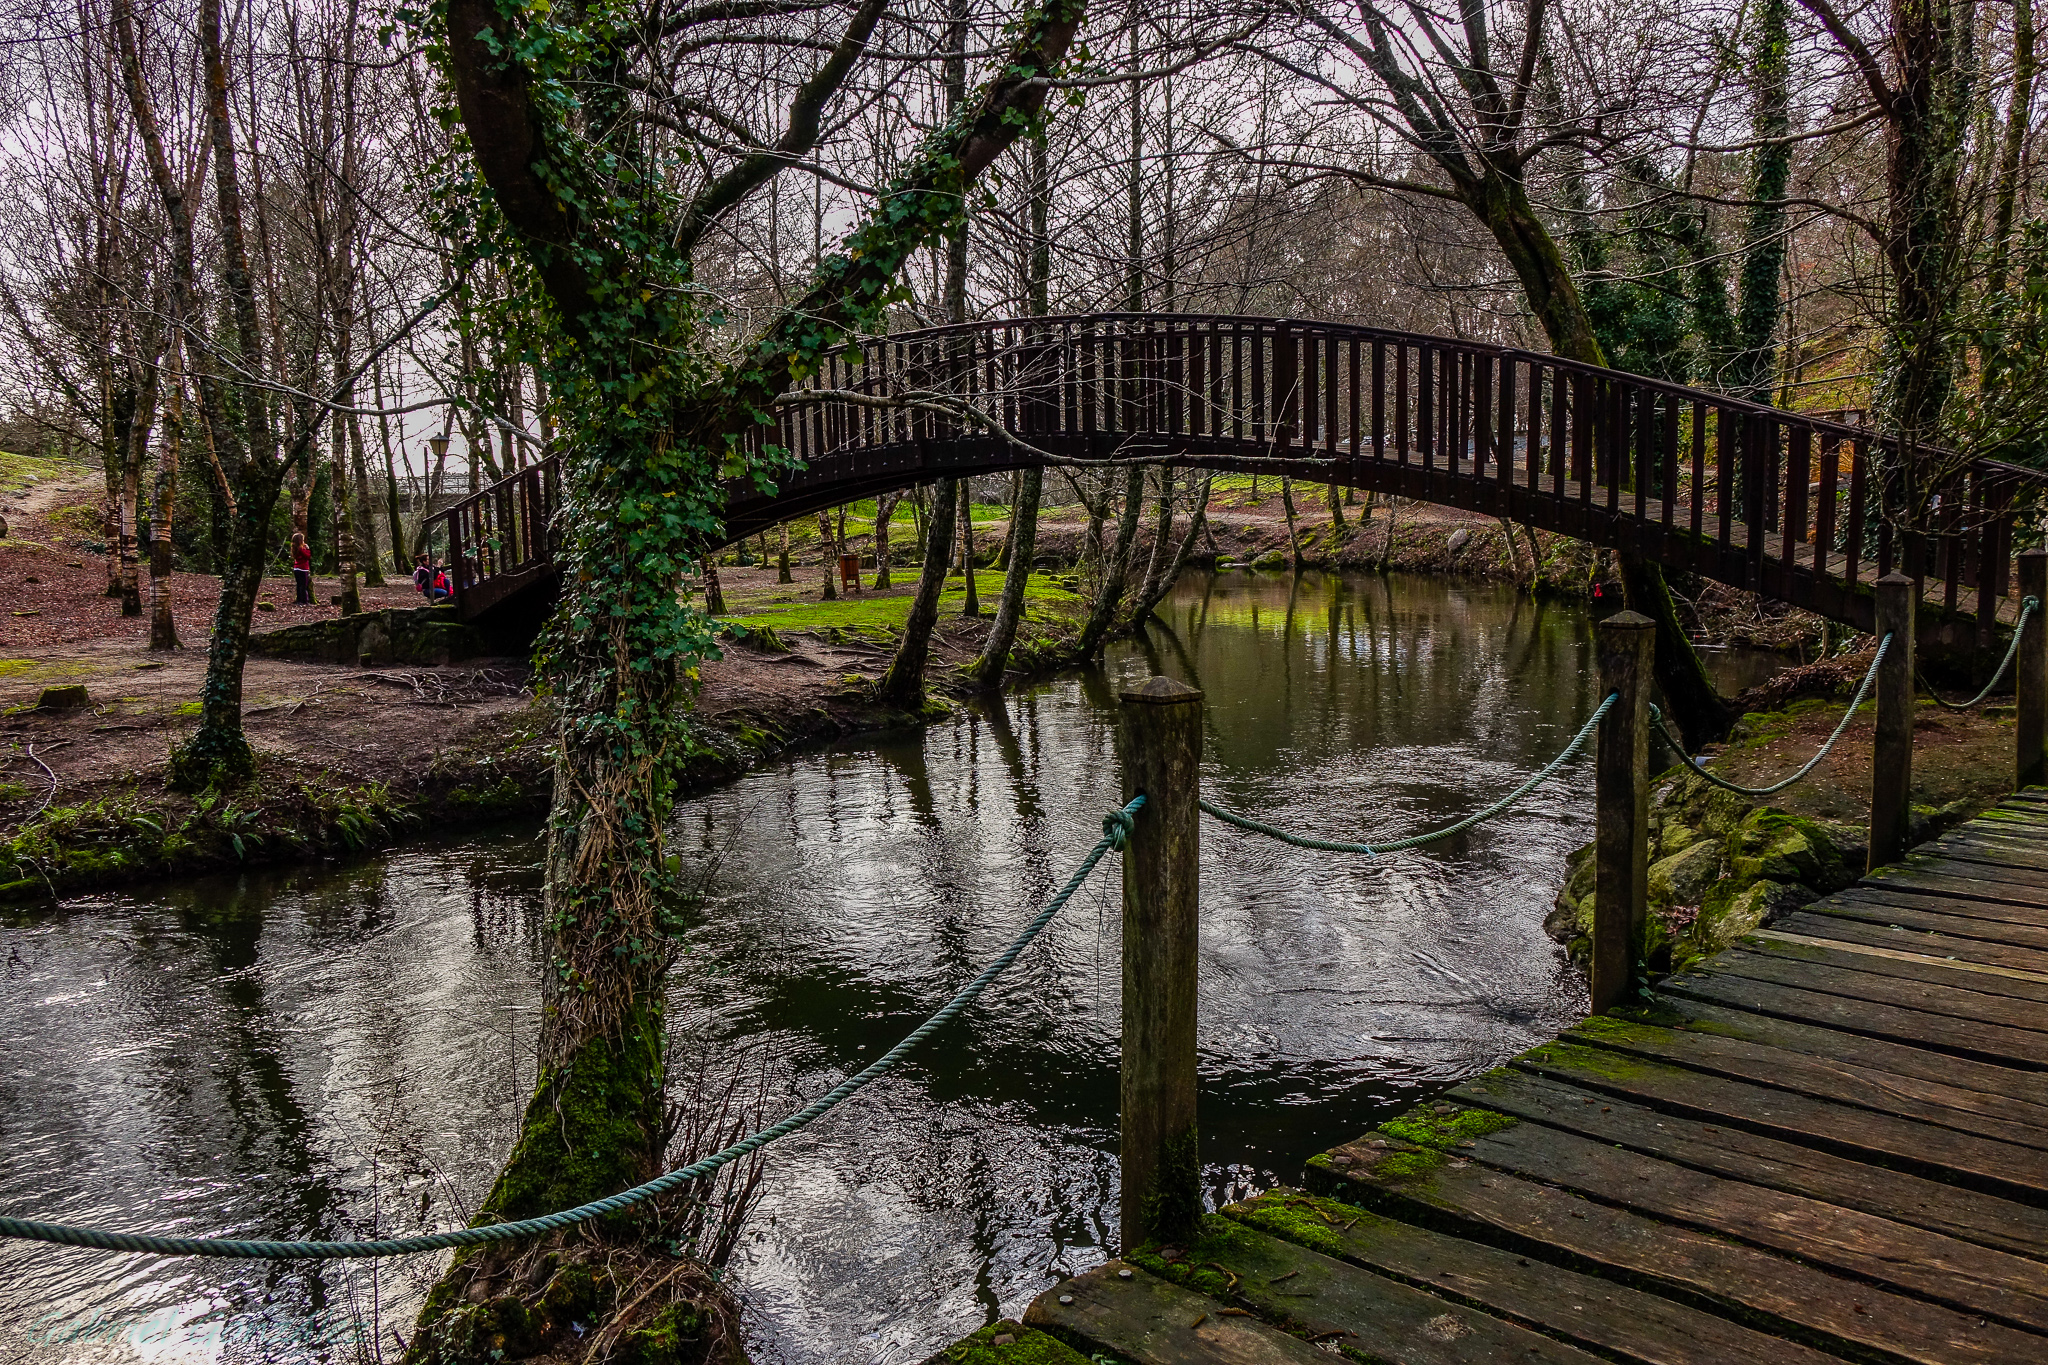
landscape, tree, water, nature, bridge, flower, river, stream, reflection, autumn, park, botany, garden, waterway, spain, wetland, galicia, pontevedra, paisajes, woodland, espana, ggl1, gaby1, xovesphoto, sonyrx10, rx10, gphoto, xelodegalicia, barro, caldasdereis, gabrielcoru a, r obarosa